Beyond Beyond

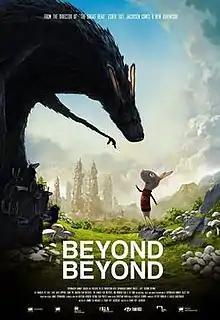
English version film poster

Beyond Beyond (Swedish: Resan till Fjäderkungens Rike), is a 2014 computer-animated comedy-drama film directed by the Danish animator Esben Toft Jacobsen. The movie had its world premiere on 10 February 2014 at the Berlin International Film Festival.